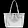
Label: Bag